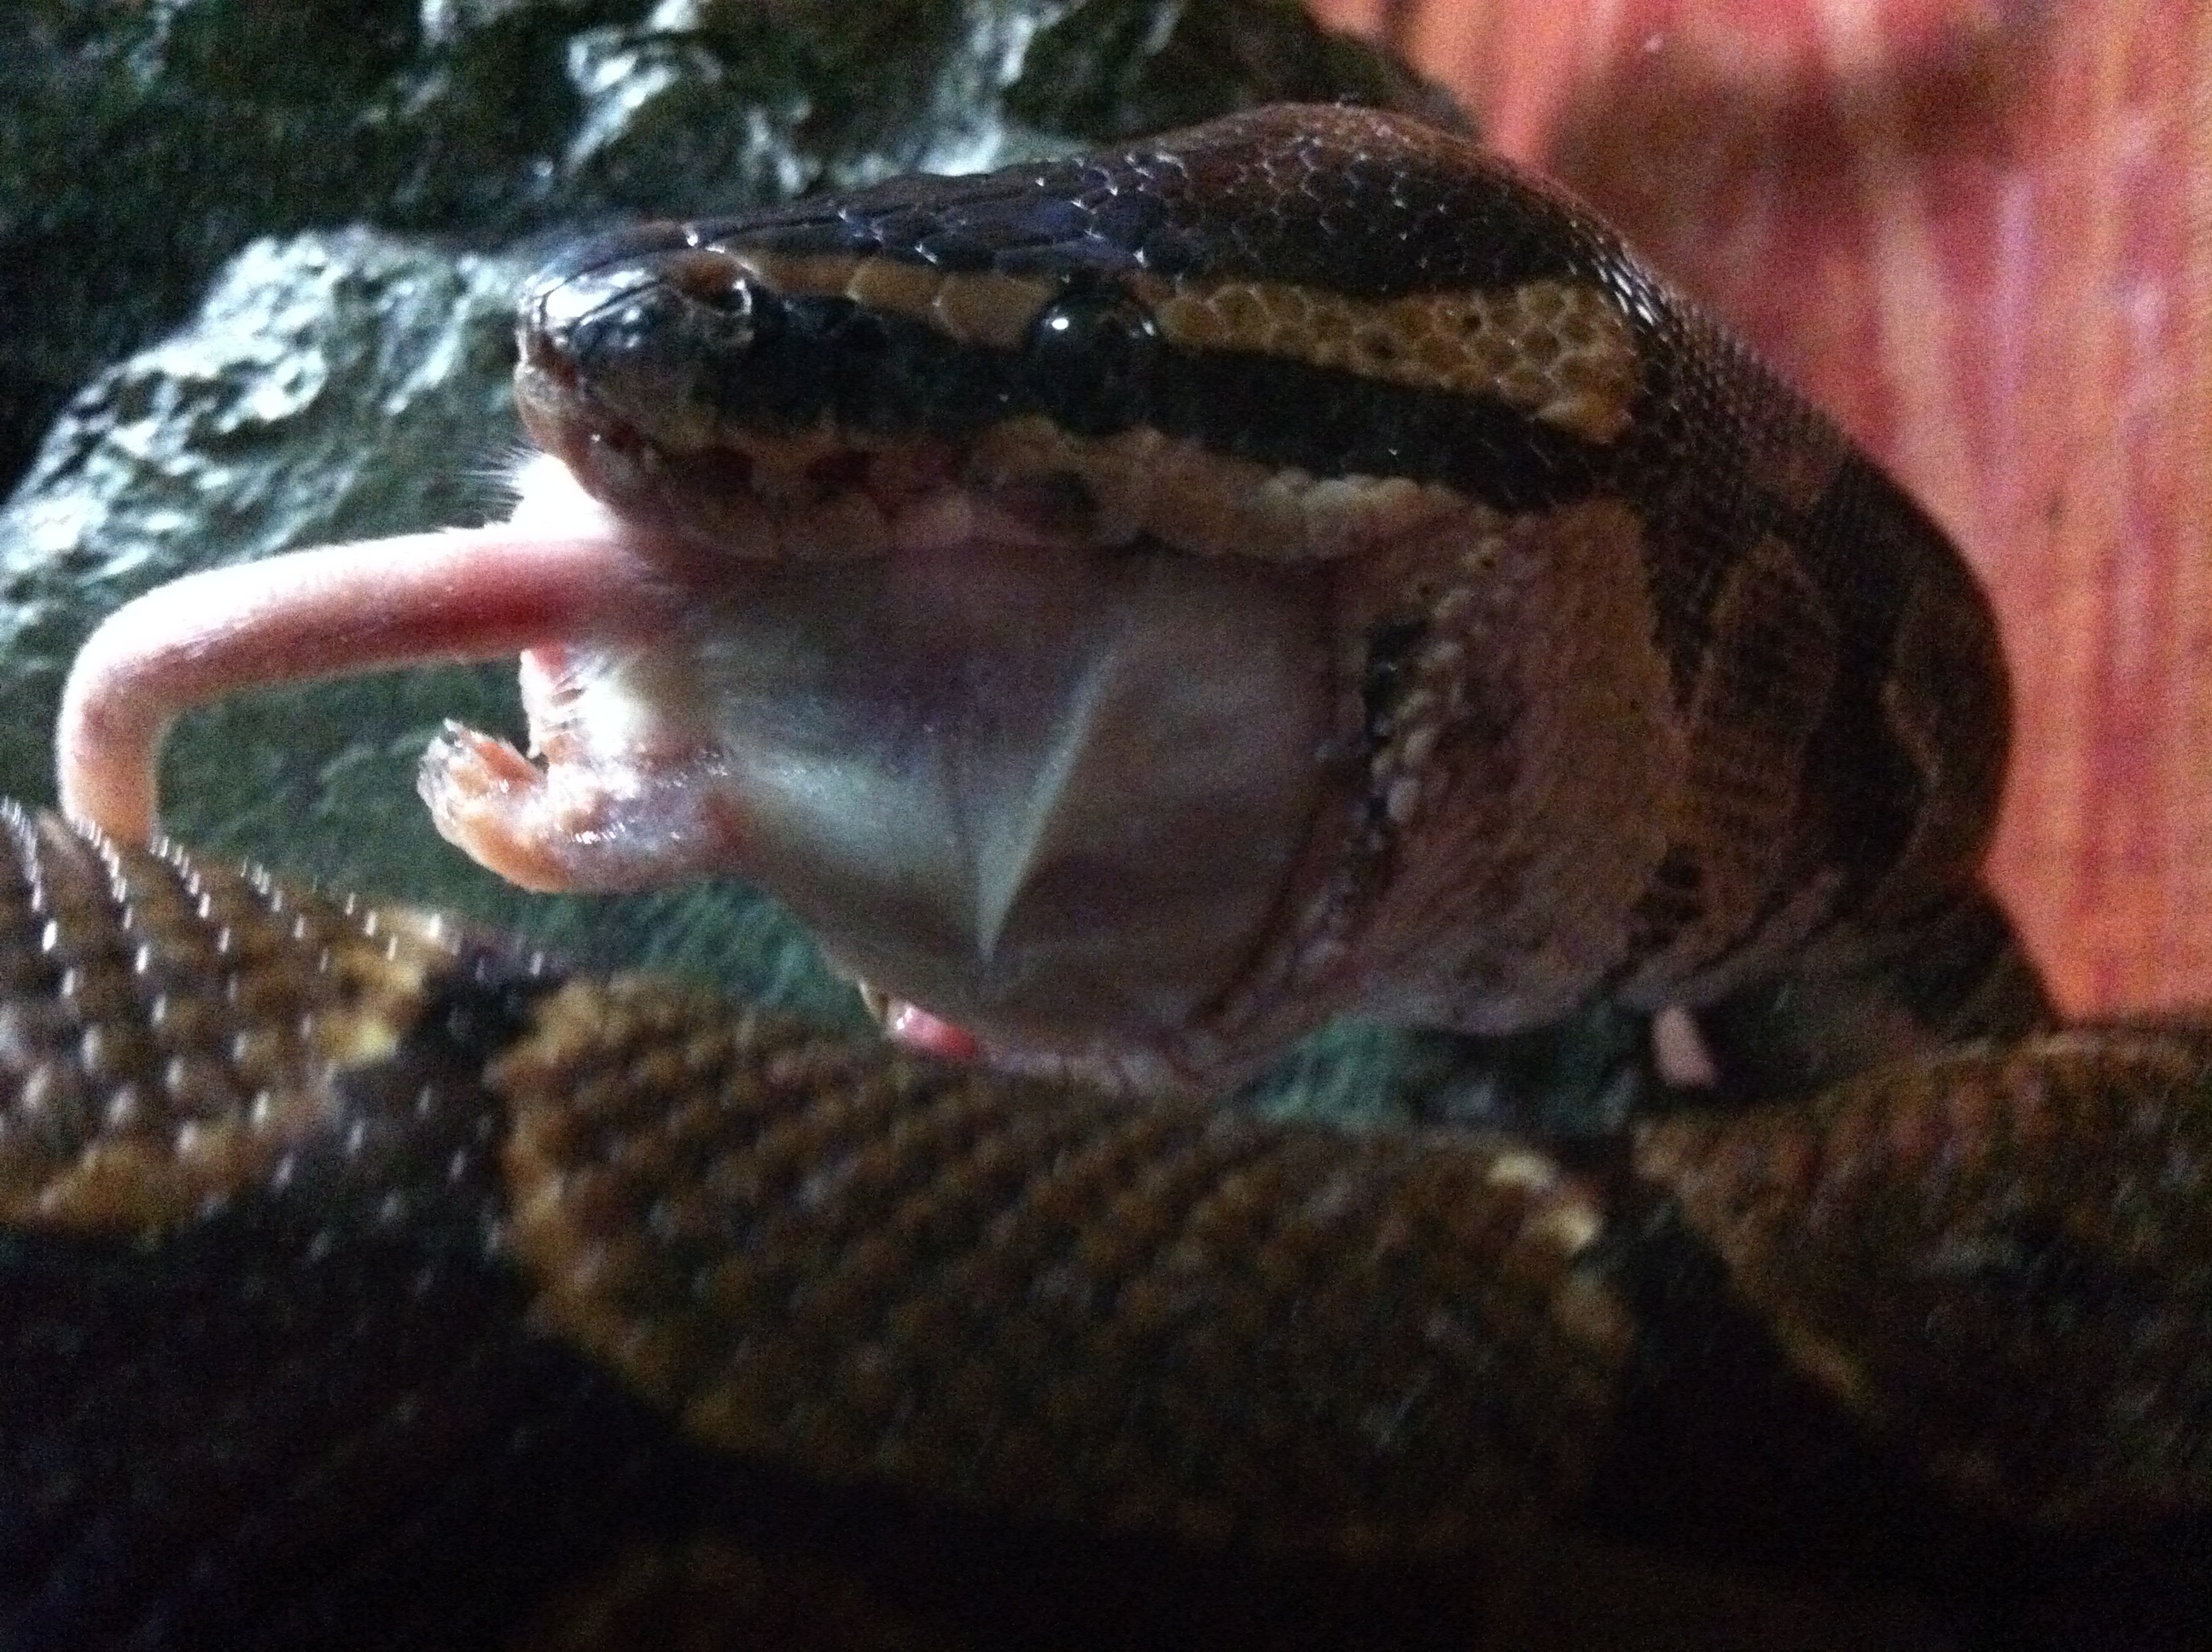
wildlife, reptile, fauna, snake, vertebrate, scaled reptile, boas